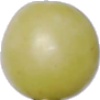
Label: Grape White 2